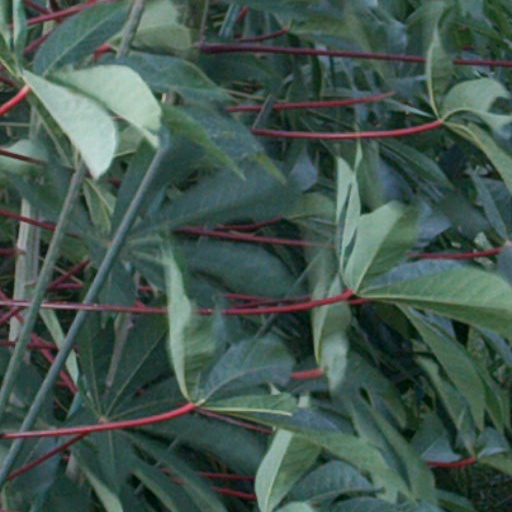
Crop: cassava